Buena Vista (Roanoke, Virginia)

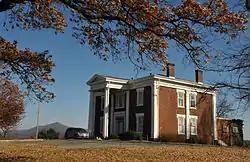
Buena Vista in 2014

Buena Vista is a historic plantation house located in Roanoke, Virginia. It was built about 1840, and is a two-story, brick Greek Revival style dwelling with a shallow hipped roof and two-story, three-bay wing. The front facade features a massive two-story diastyle Greek Doric order portico. Buena Vista was built for George Plater Tayloe and his wife, Mary (Langhorne) Tayloe. George was the son of John Tayloe III and Anne Ogle Tayloe of the noted plantation Mount Airy in Richmond County and who built The Octagon House in Washington D.C. The property was acquired by the City of Roanoke in 1937, and was used as a city park and recreation center.